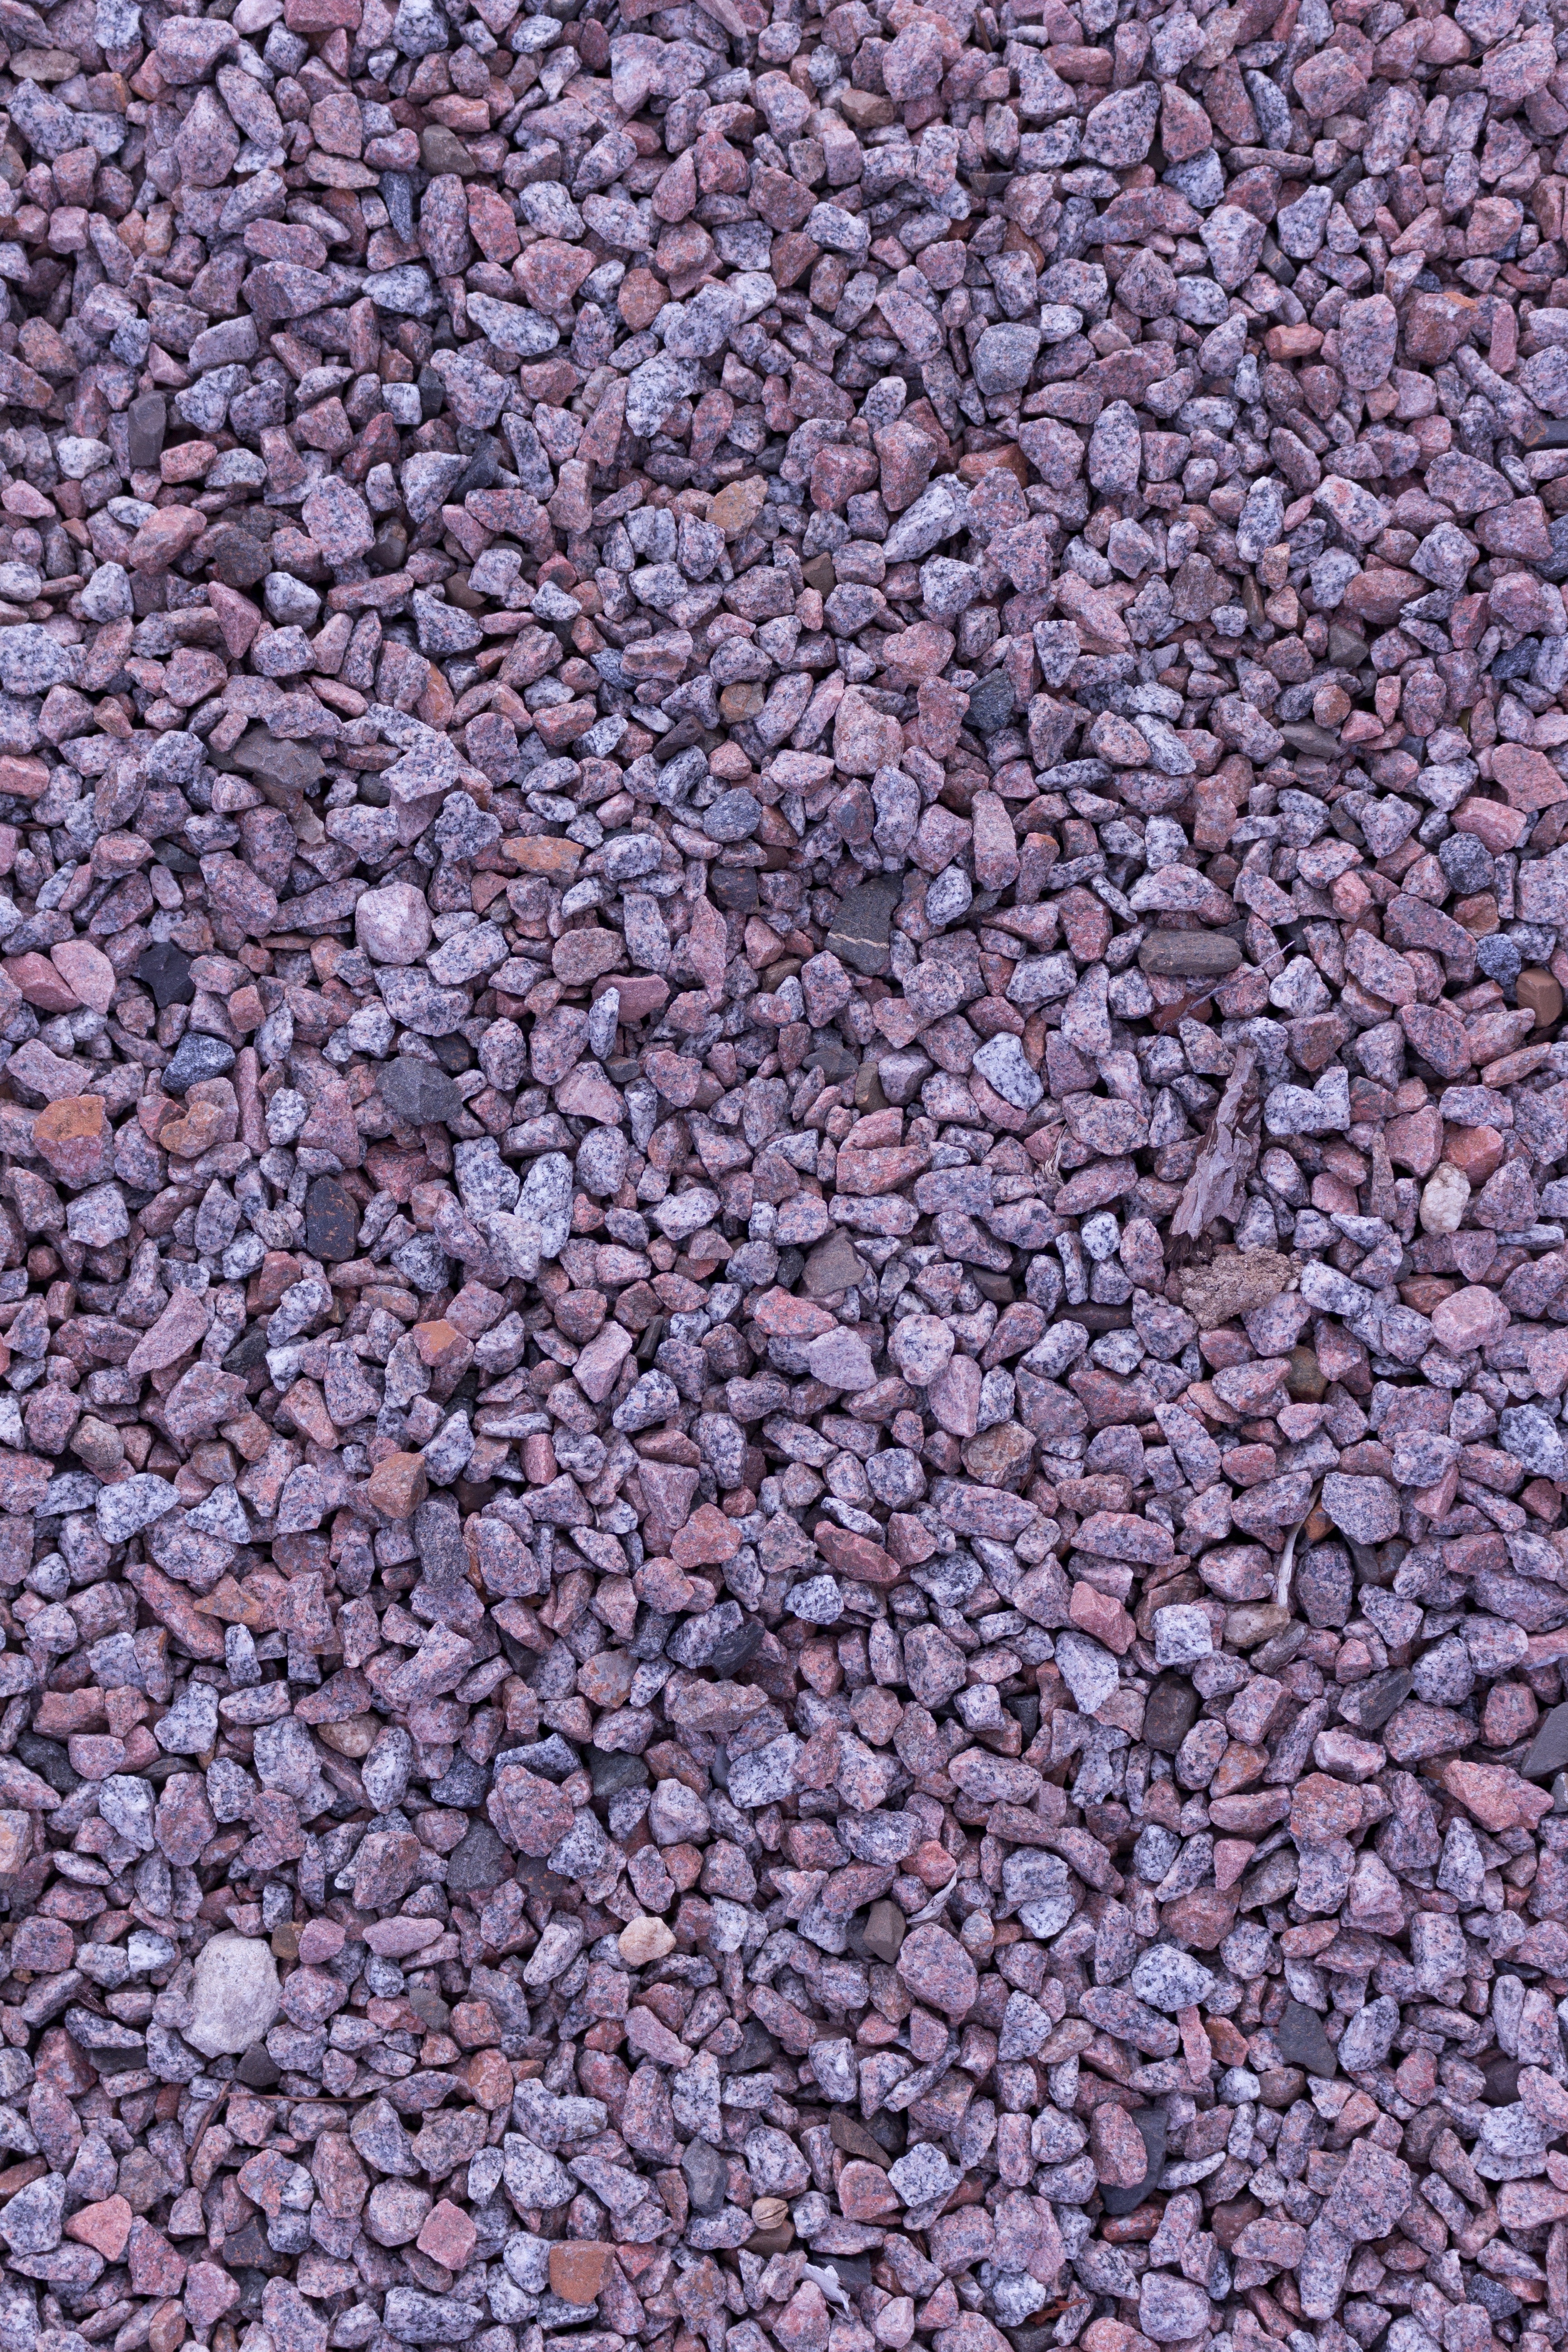
coast, water, nature, sand, rock, structure, texture, cobblestone, asphalt, walkway, pebble, soil, close, material, grey, stones, rubble, background, gravel, pebbles, flooring, steinig, steinchen, stone beach, road surface, gravel bed, rauh